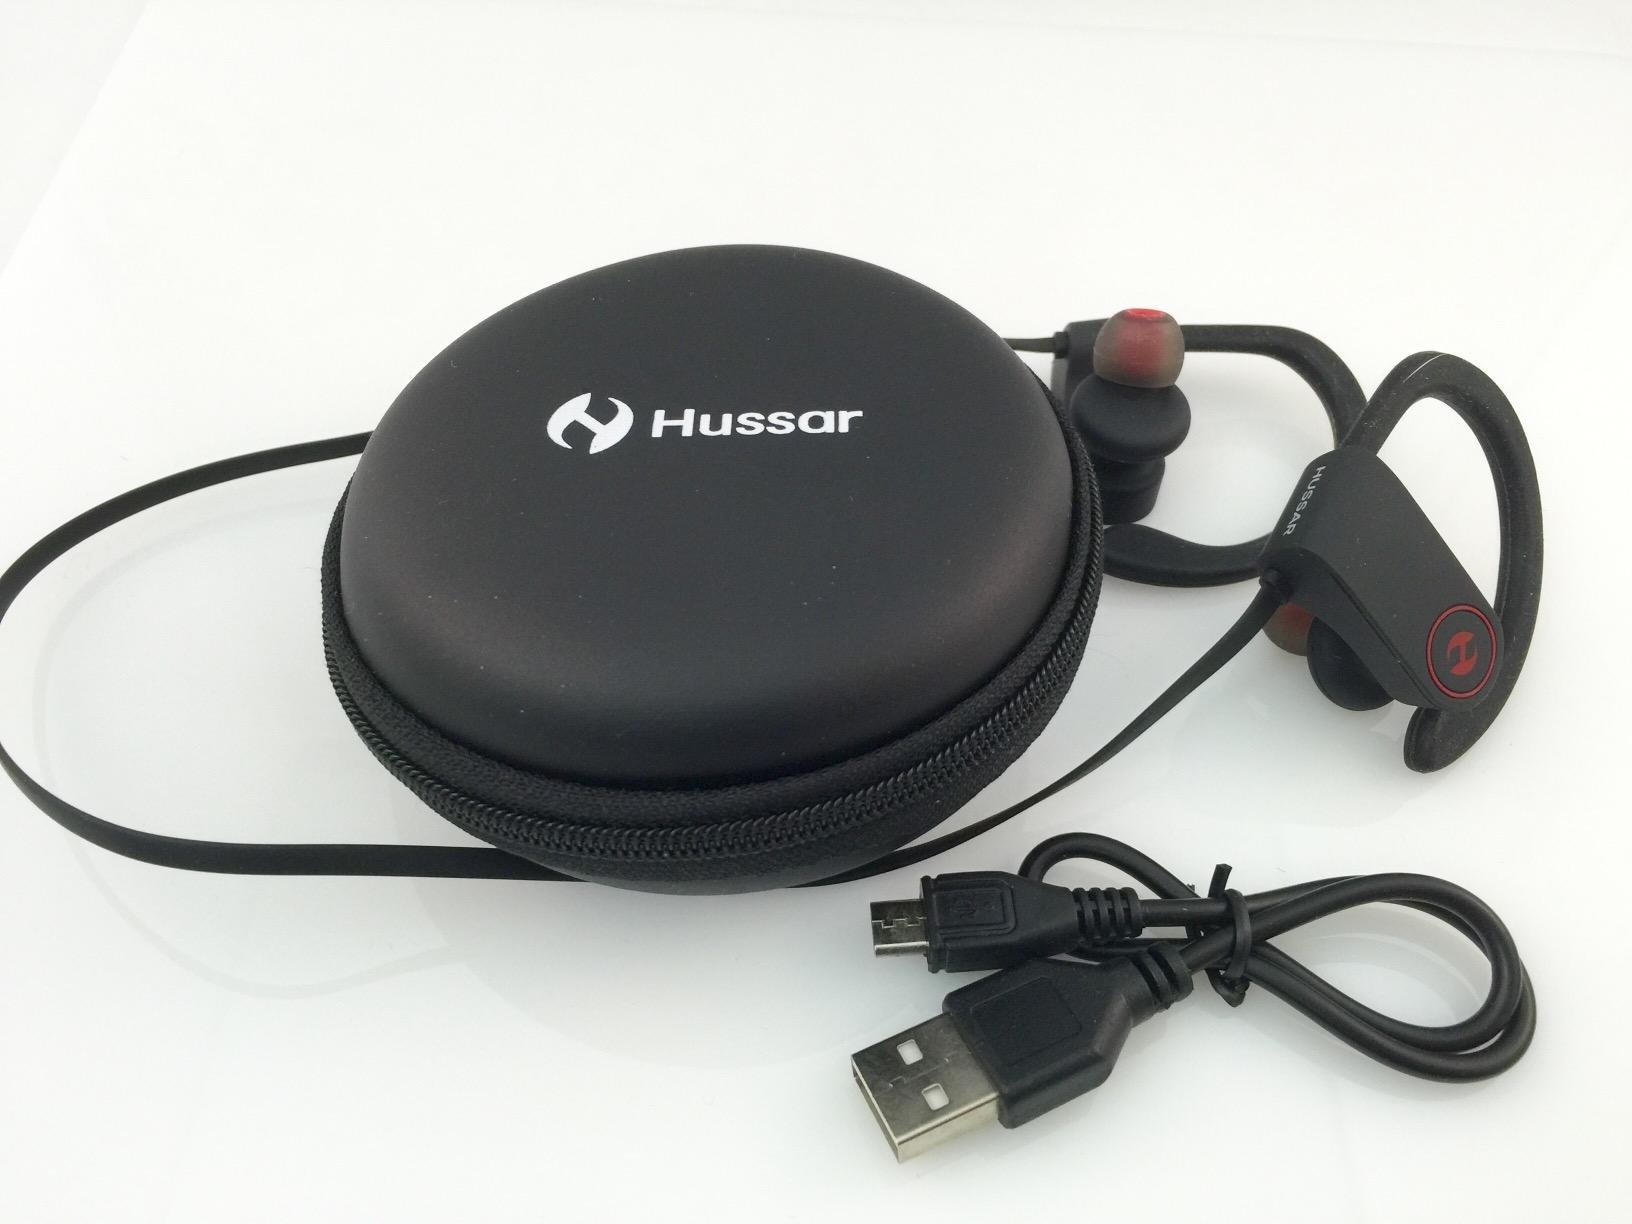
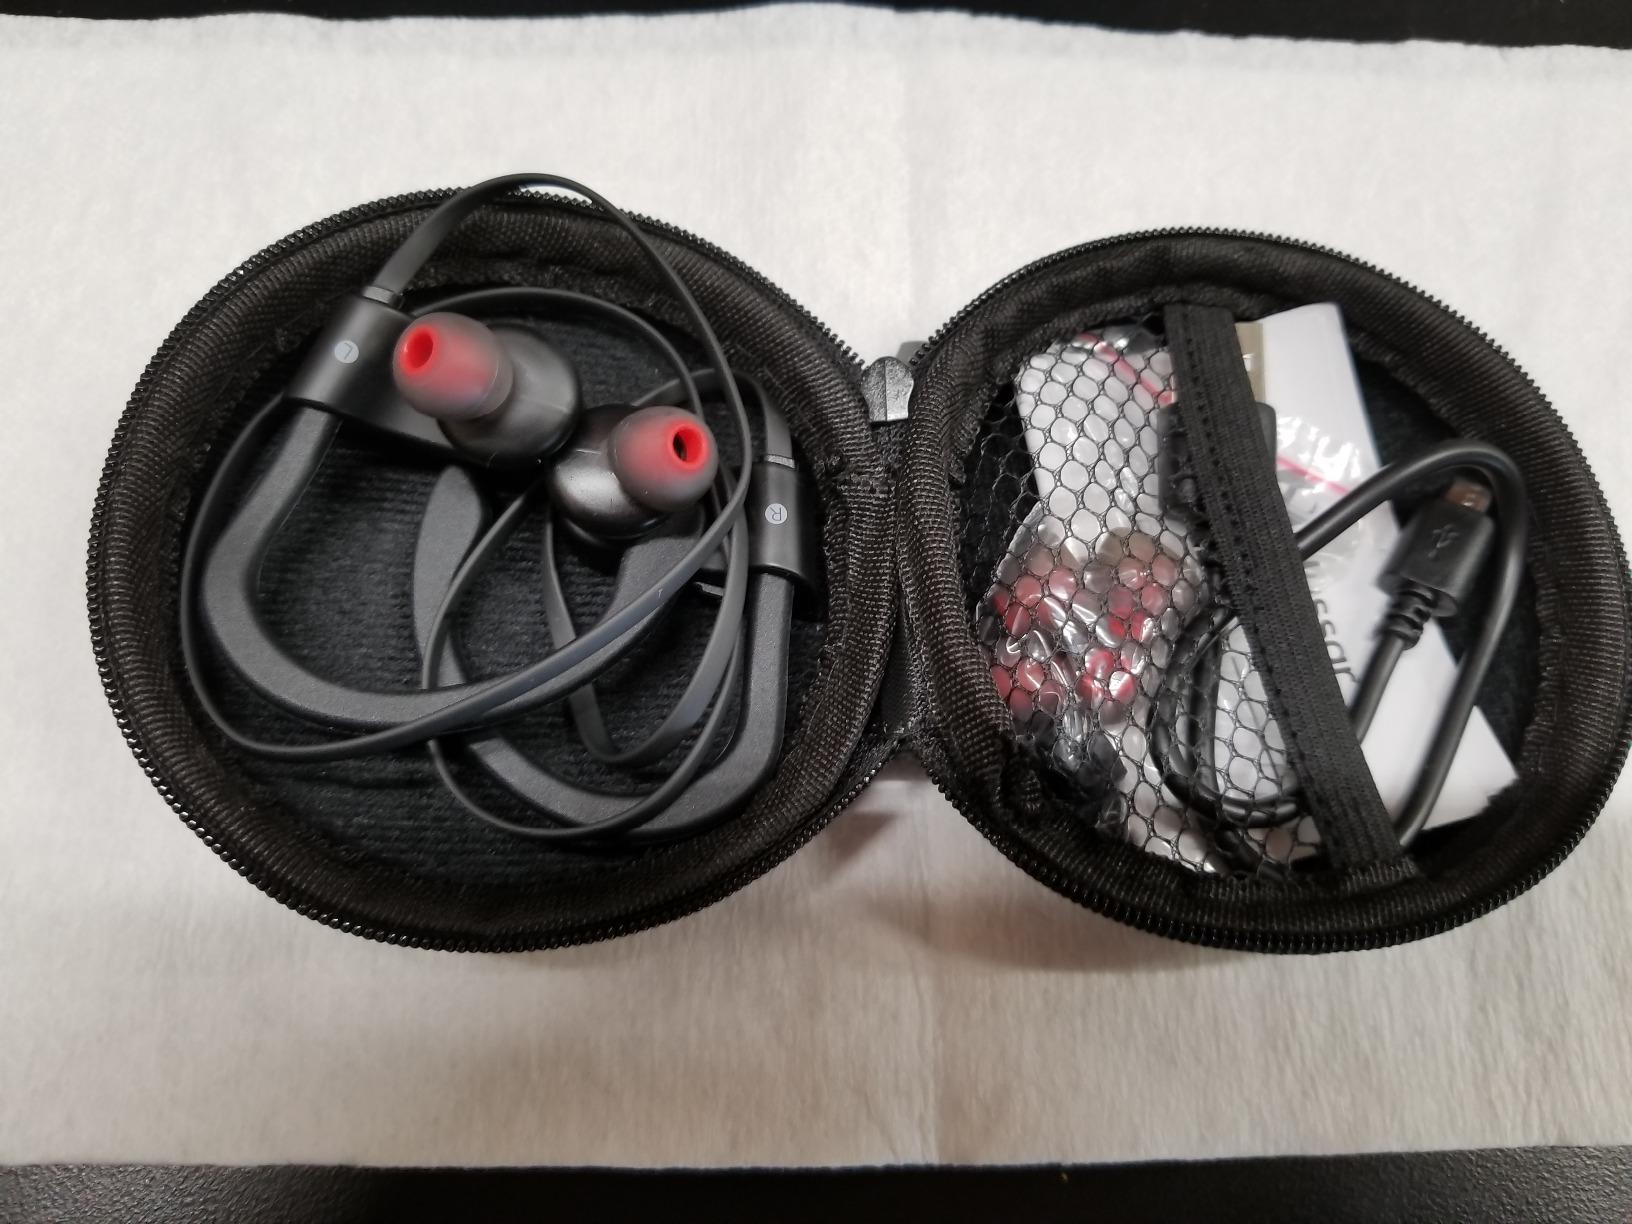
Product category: headphones
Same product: yes